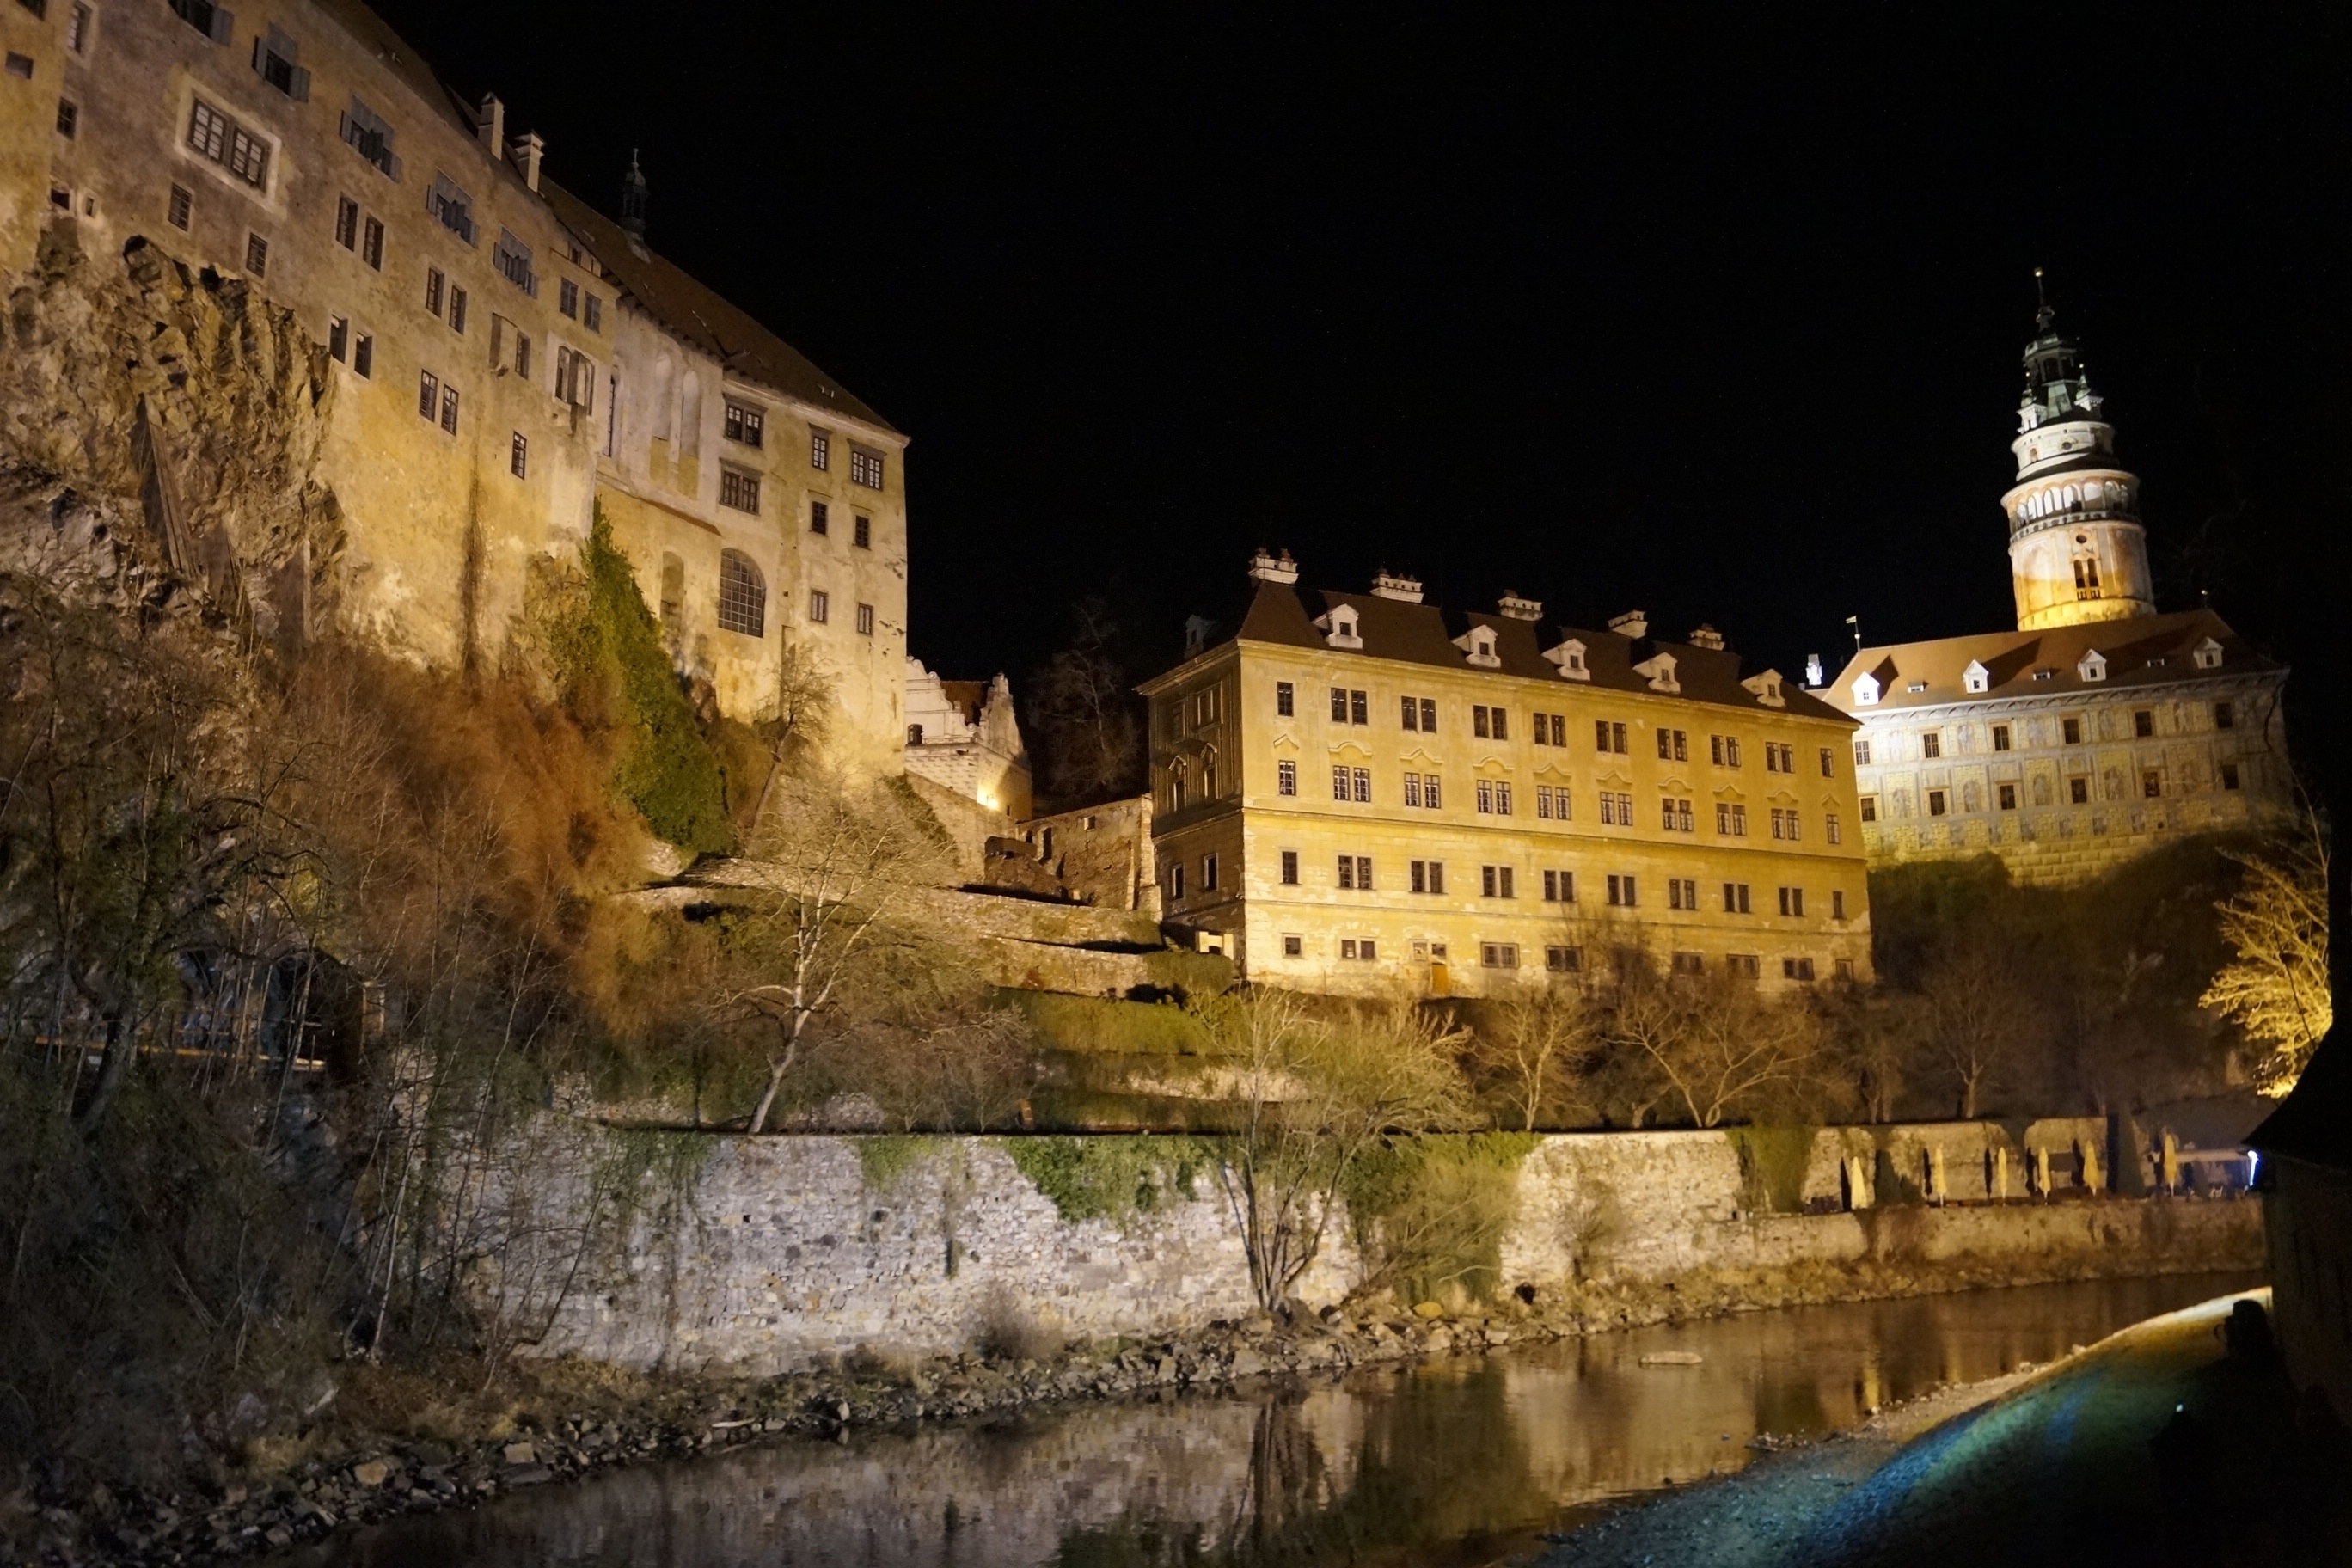
night, chateau, old, monument, cityscape, evening, reflection, castle, landmark, waterway, at night, history, unesco, czech republic, moat, ancient history, czech krumlov